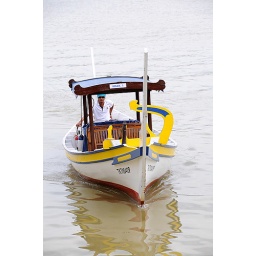
Took a river cruise along the Terengganu River in this boat